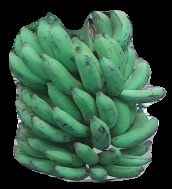
Variety: elakki-bale
Grade: grade3